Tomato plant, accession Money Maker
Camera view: bottom (45 deg); turntable rotation: 90 degrees
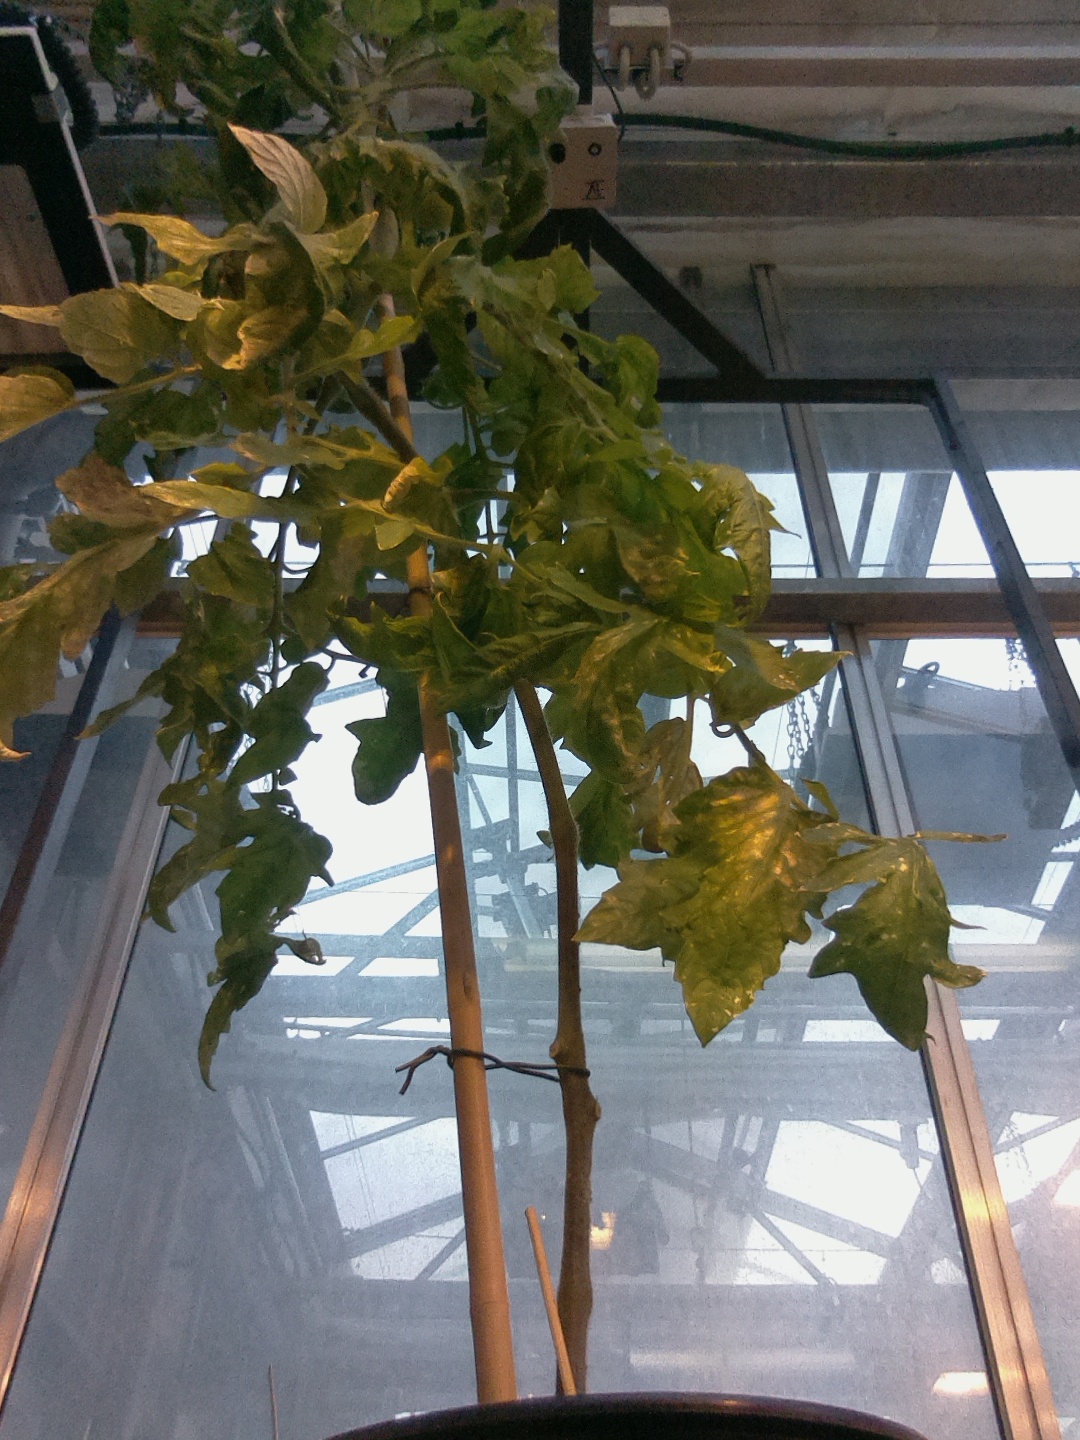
BBCH growth stage 79: 90% -100% of final fruit size